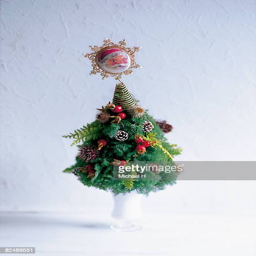
christmas tree with santa 's ornamental on the top